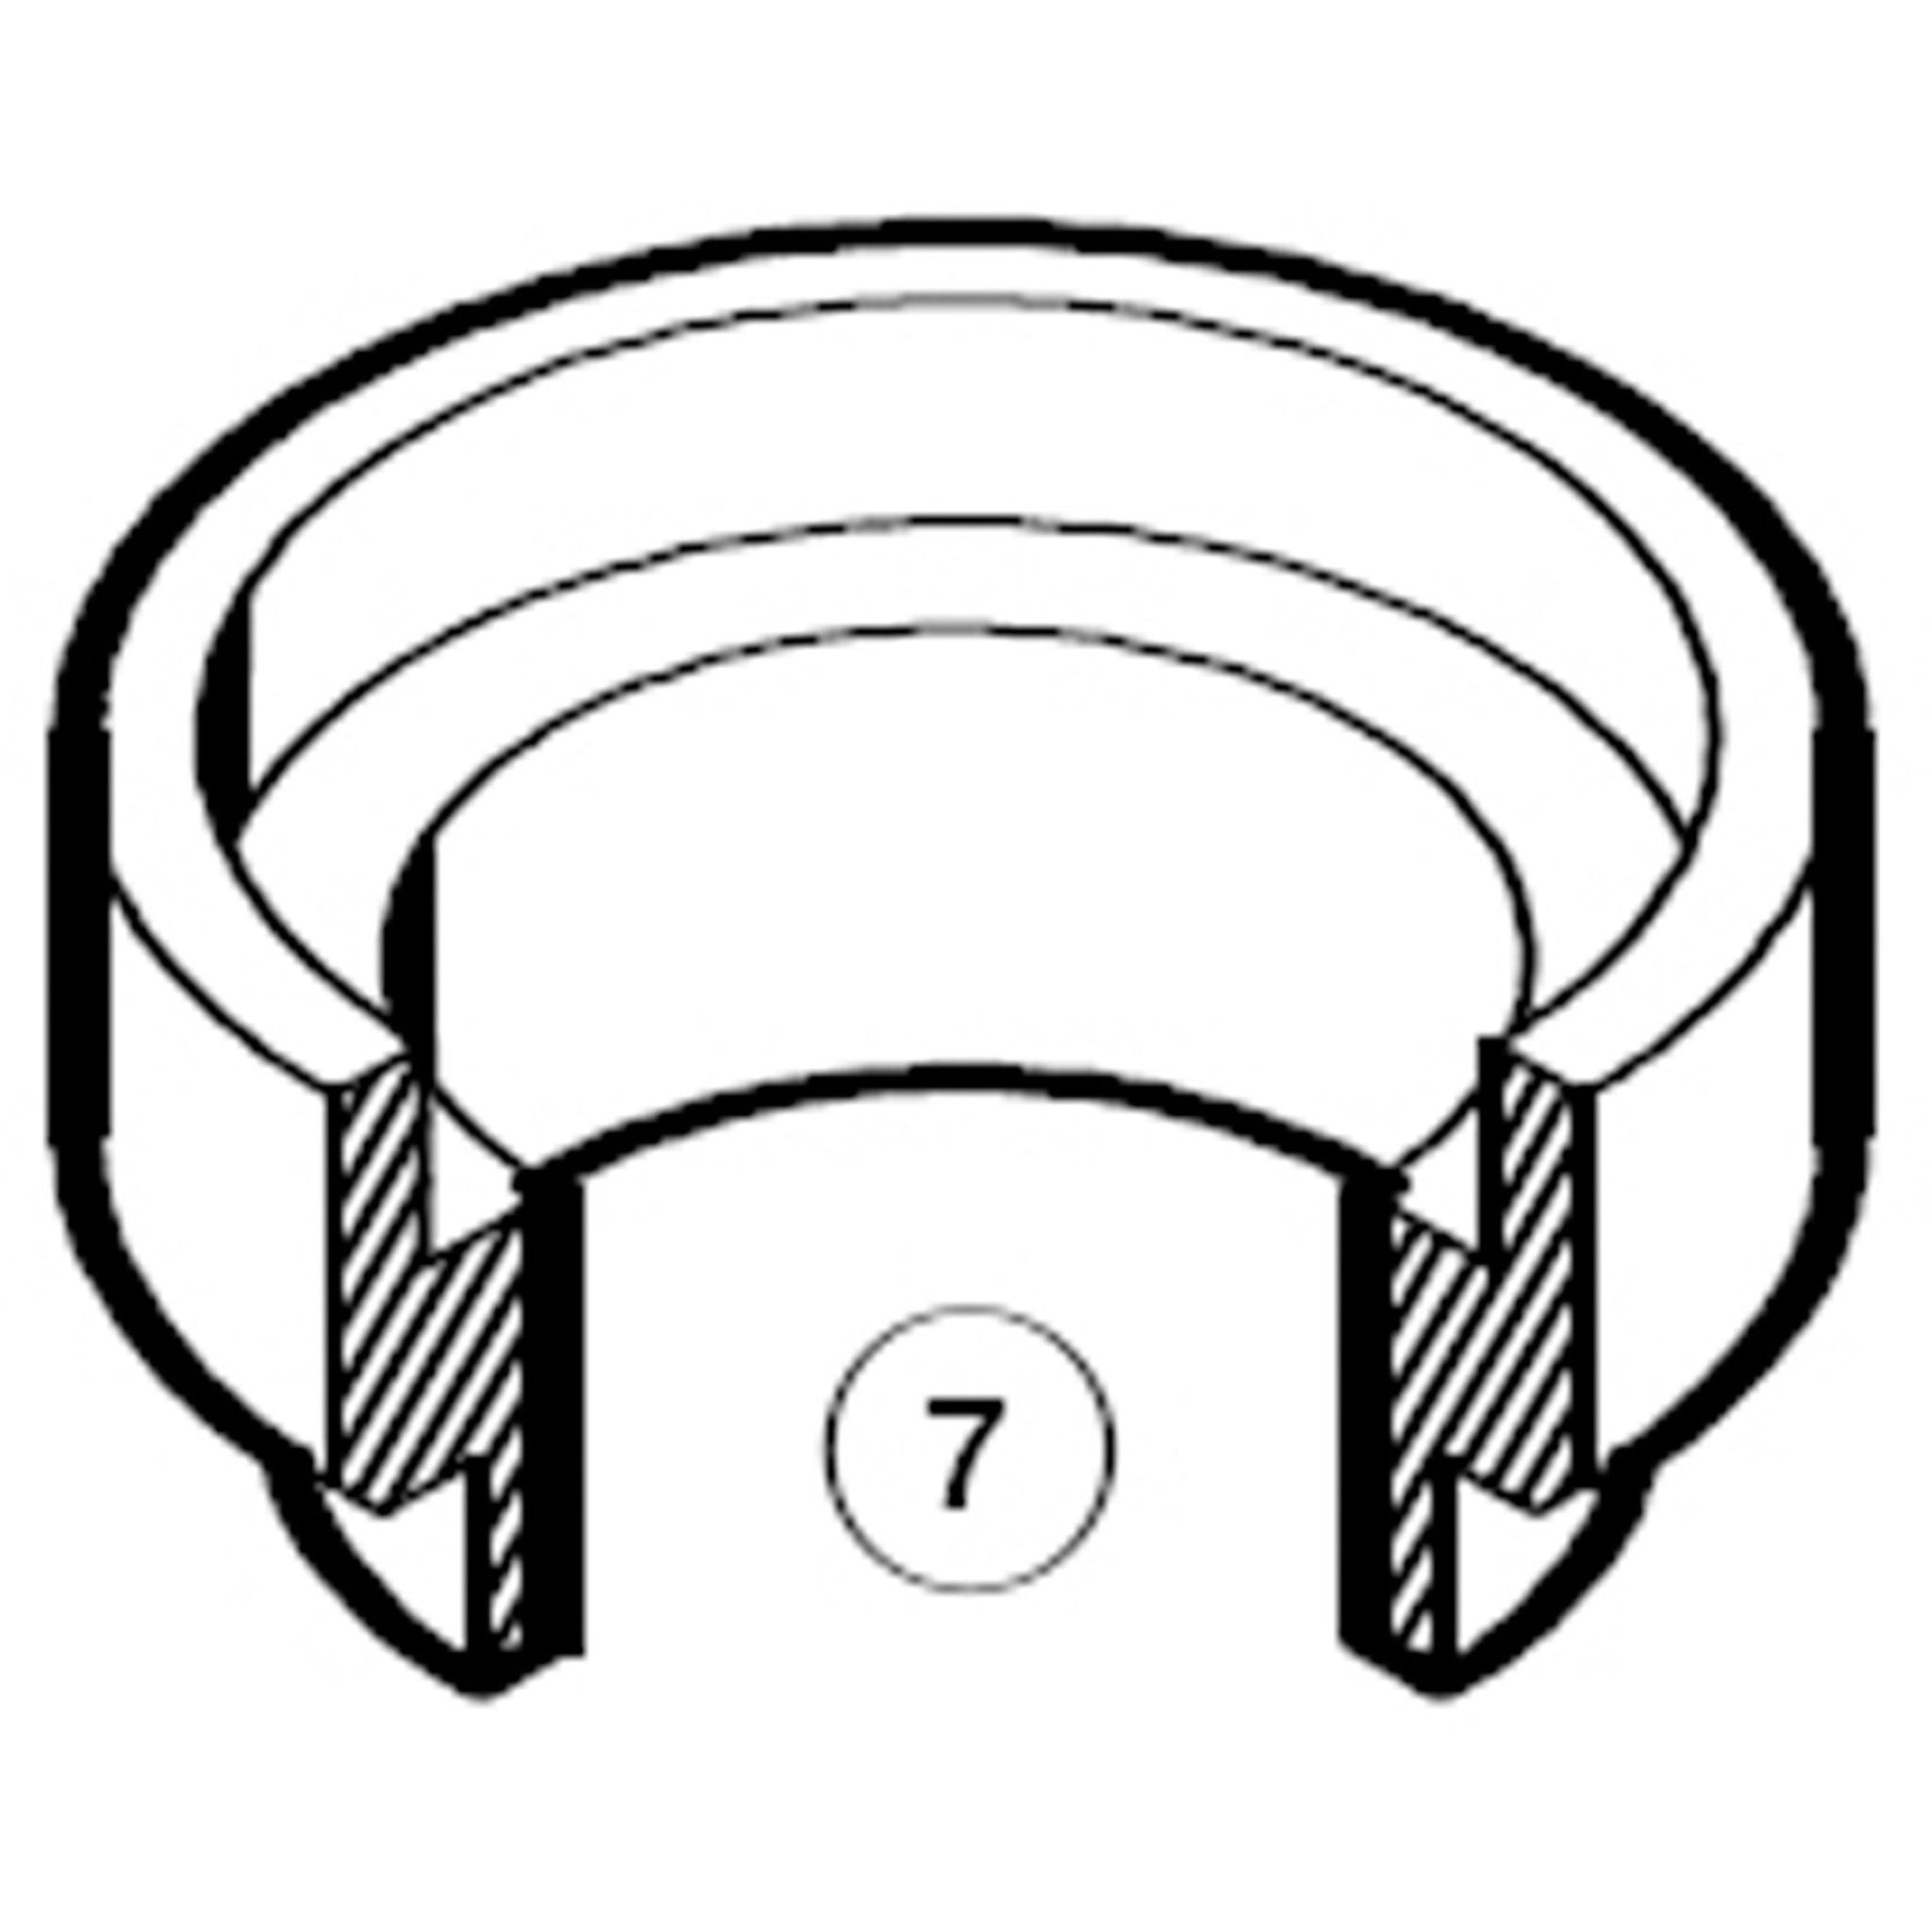
Park Tool 832 - 1" stepped cup #1 for CRS-1
Brand: Park Tool
Category: Sporting Goods > Outdoor Recreation > Cycling > Bicycle Parts > Bicycle Wheel Parts > Bicycle Hub Parts > Hub Cones